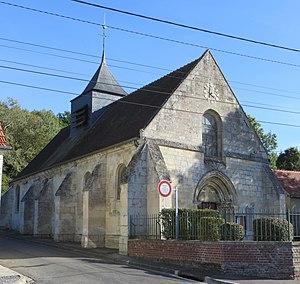
Vue générale de l'église
La Neuville-sur-Ressons est une commune française située dans le département de l'Oise en région Hauts-de-France.